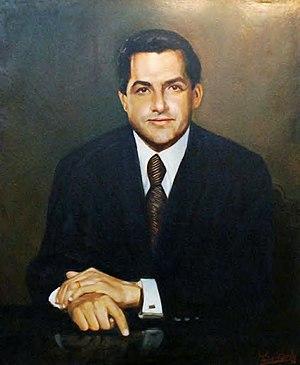
Des élections générales ont eu lieu à Porto Rico le 7 novembre 1972.
Des élections générales ont eu lieu à Porto Rico le 8 novembre 1988.
Des élections générales ont eu lieu à Porto Rico le 2 novembre 1976.